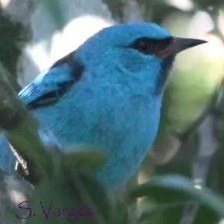
Species: BLUE DACNIS
Scientific name: DACNIS CAYANA